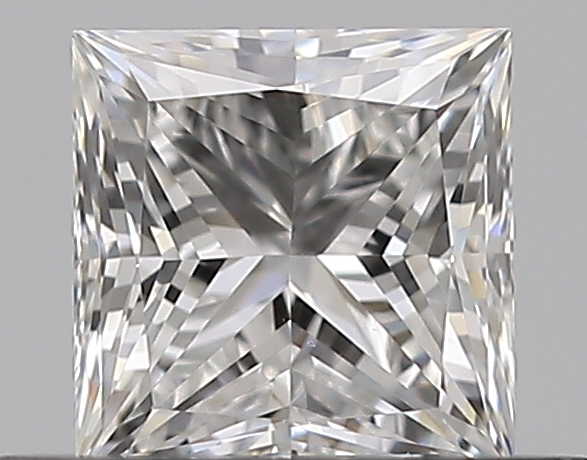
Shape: princess
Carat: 0.52
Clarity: VS1
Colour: E
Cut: VG
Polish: EX
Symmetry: VG
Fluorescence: N
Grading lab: GIA
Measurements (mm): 4.4 x 4.3 x 3.14